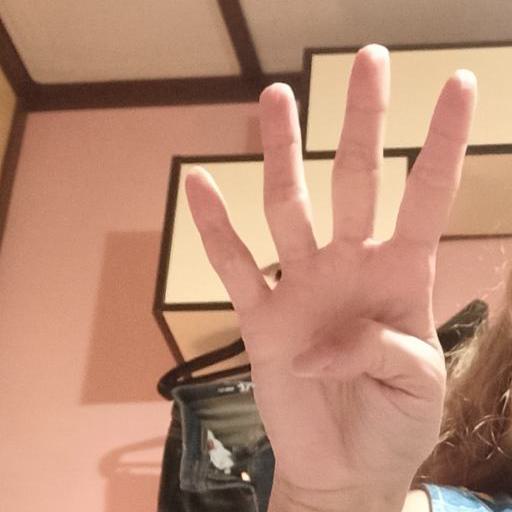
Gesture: four